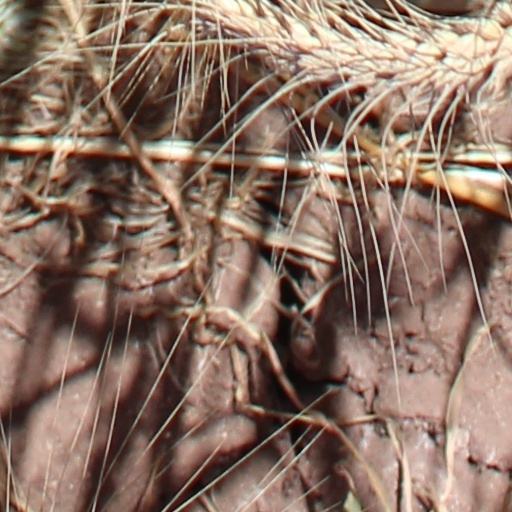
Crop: wheat